Alasa Farms

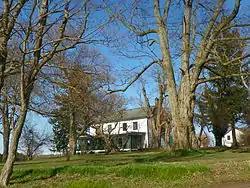

Alasa Farms, also known as the Sodus Bay Shaker Tract and Sodus Bay Phalanx, is a historic farm complex located near the hamlet of Alton in Wayne County, New York. The farm complex was originally built and occupied by the Sodus Bay Shakers, an official branch of the United Society of Believers in Christ's Second Appearing, from 1826 to 1838. Between 1844 and 1846, the property was home to the Sodus Bay Phalanx of the Fourier Society, a group devoted to establishing utopian communities based on communal living. After 1846, the property lay vacant until 1868. It became a large scale, "model farm" in the early-20th century, being named Alasa Farms in 1924, by its owner Alvah Griffin Strong, grandson of Henry A. Strong.